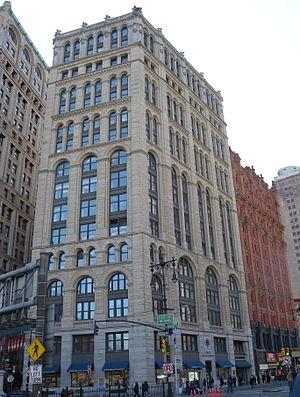
Le New York Times Building, également connu sous le nom de 41 Park Row, est un immeuble de bureaux de 16 étages situé sur Park Row dans le Financial District de Manhattan, à New York, en face de l'hôtel de ville et du Civic Center, et à côté du 150 Nassau Street. Il a été construit en 1889 sur un modèle néo-roman de George B. Post. 41 Park Row était le siège du New York Times jusqu'en 1903, date à laquelle il a déménagé à Longacre Square, maintenant connu sous le nom de Times Square.